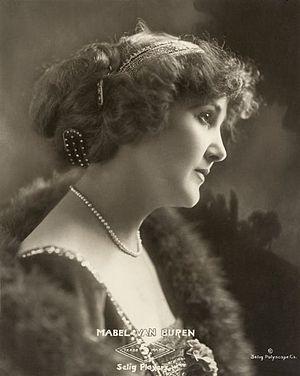
Mabel Van Buren née le 17 juillet 1878 à Chicago, et morte à Los Angeles le 4 novembre 1947, est une actrice américaine de théâtre et de cinéma.
Ci-dessous se dresse par ordre alphabétique une liste de personnalités nées dans la ville de Chicago aux États-Unis, avec année de naissance et profession: